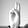
ASL letter: U